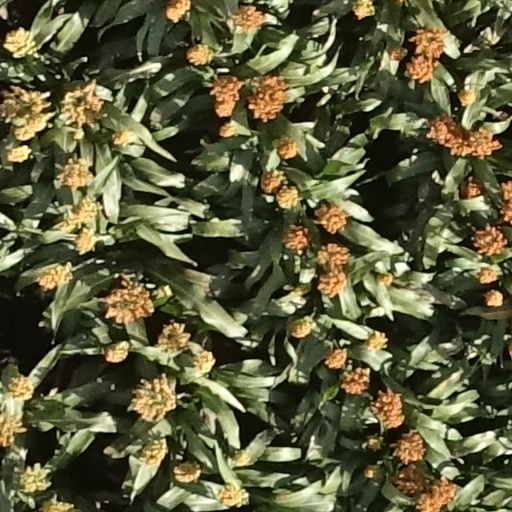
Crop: sorghum